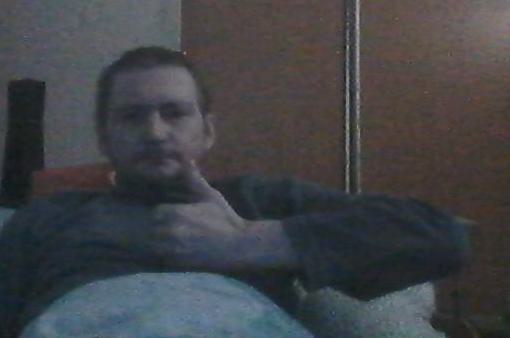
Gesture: like